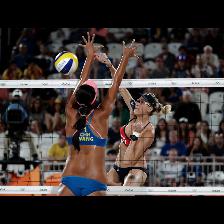
Label: Human